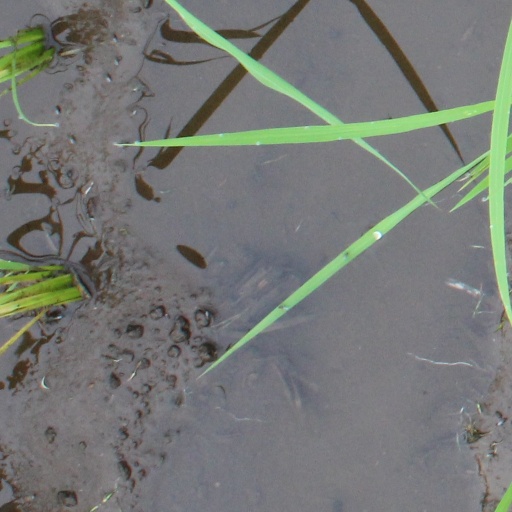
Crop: rice